BSA A10 series

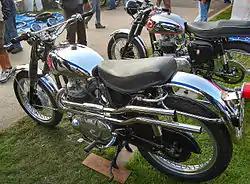
1963 Spitfire Scrambler

The Spitfire Scrambler was introduced in 1957 at the request of BSA's West Coast distributor, Hap Alzina, to meet a need in US desert racing to beat the dominant Triumph twins. The engine was a modified Road Rocket unit. The head was modified to allow a 1 1/16" Amal Monoblock carburettor to be fitted. Compression was raised to 9:1 and a 357 "race" camshaft was fitted. Initially it was thought a special scrambles cam would need to be developed, but the race cam proved to be suitable. The gearbox had wider, scrambles ratios. The frame, forks and wheels initially used were from the Gold Star Catalina, but halfway through 1957 this was changed to an A10 frame. A skid-plate and 2 US gallon petrol tank were fitted. No lights were fitted and the exhausts had no silencers. A Lucas competition magneto was used on this model.